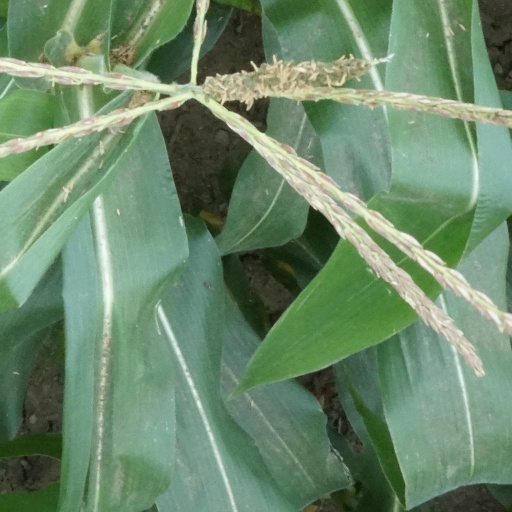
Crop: maize; corn